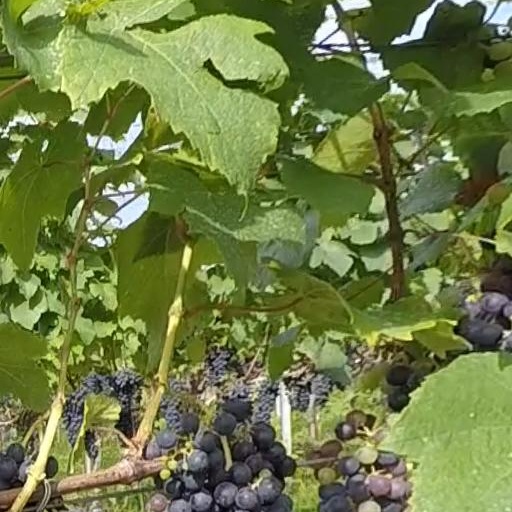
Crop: grape